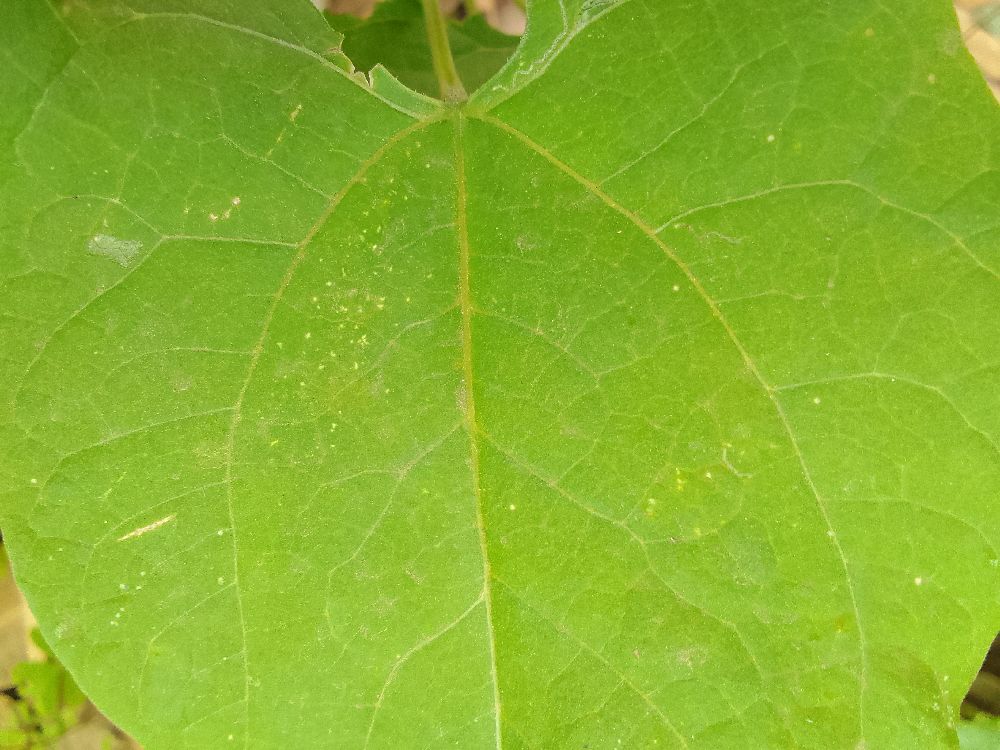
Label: healthy